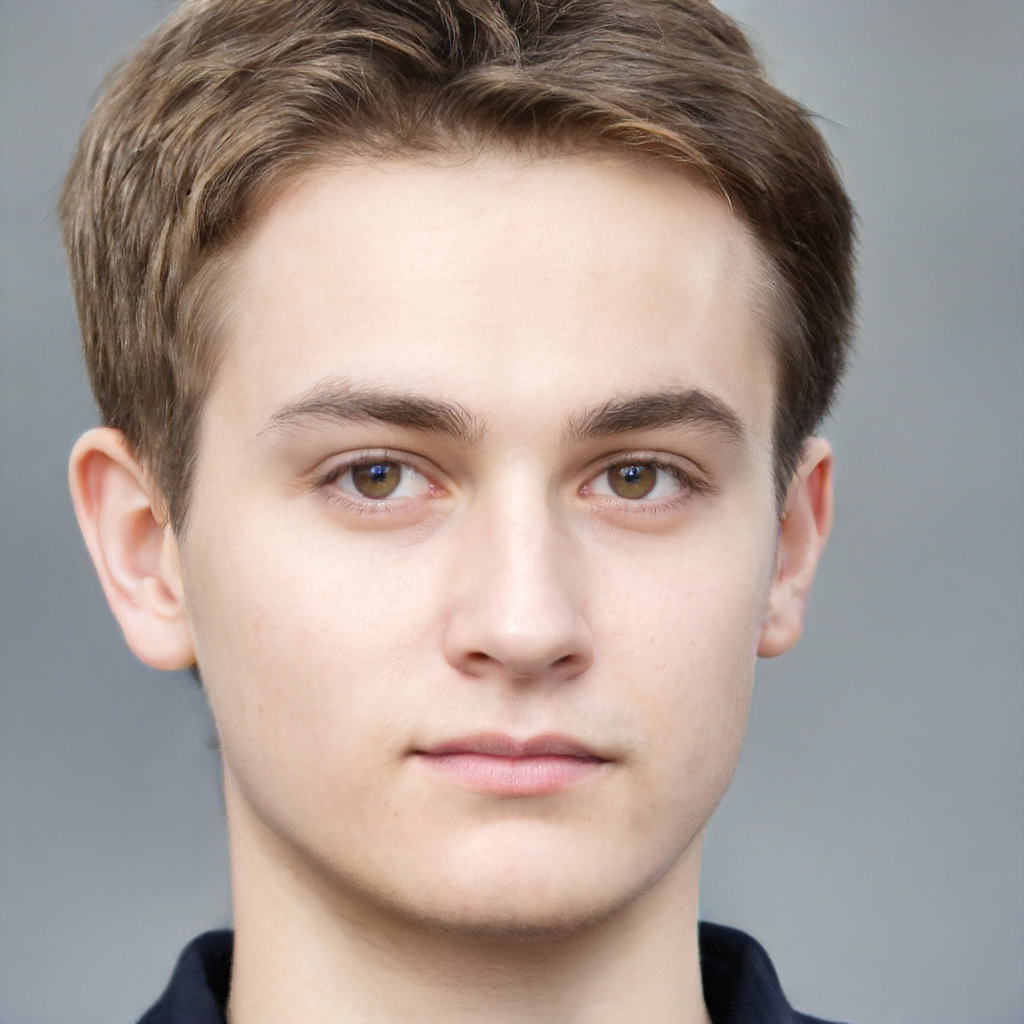
Gender: Male